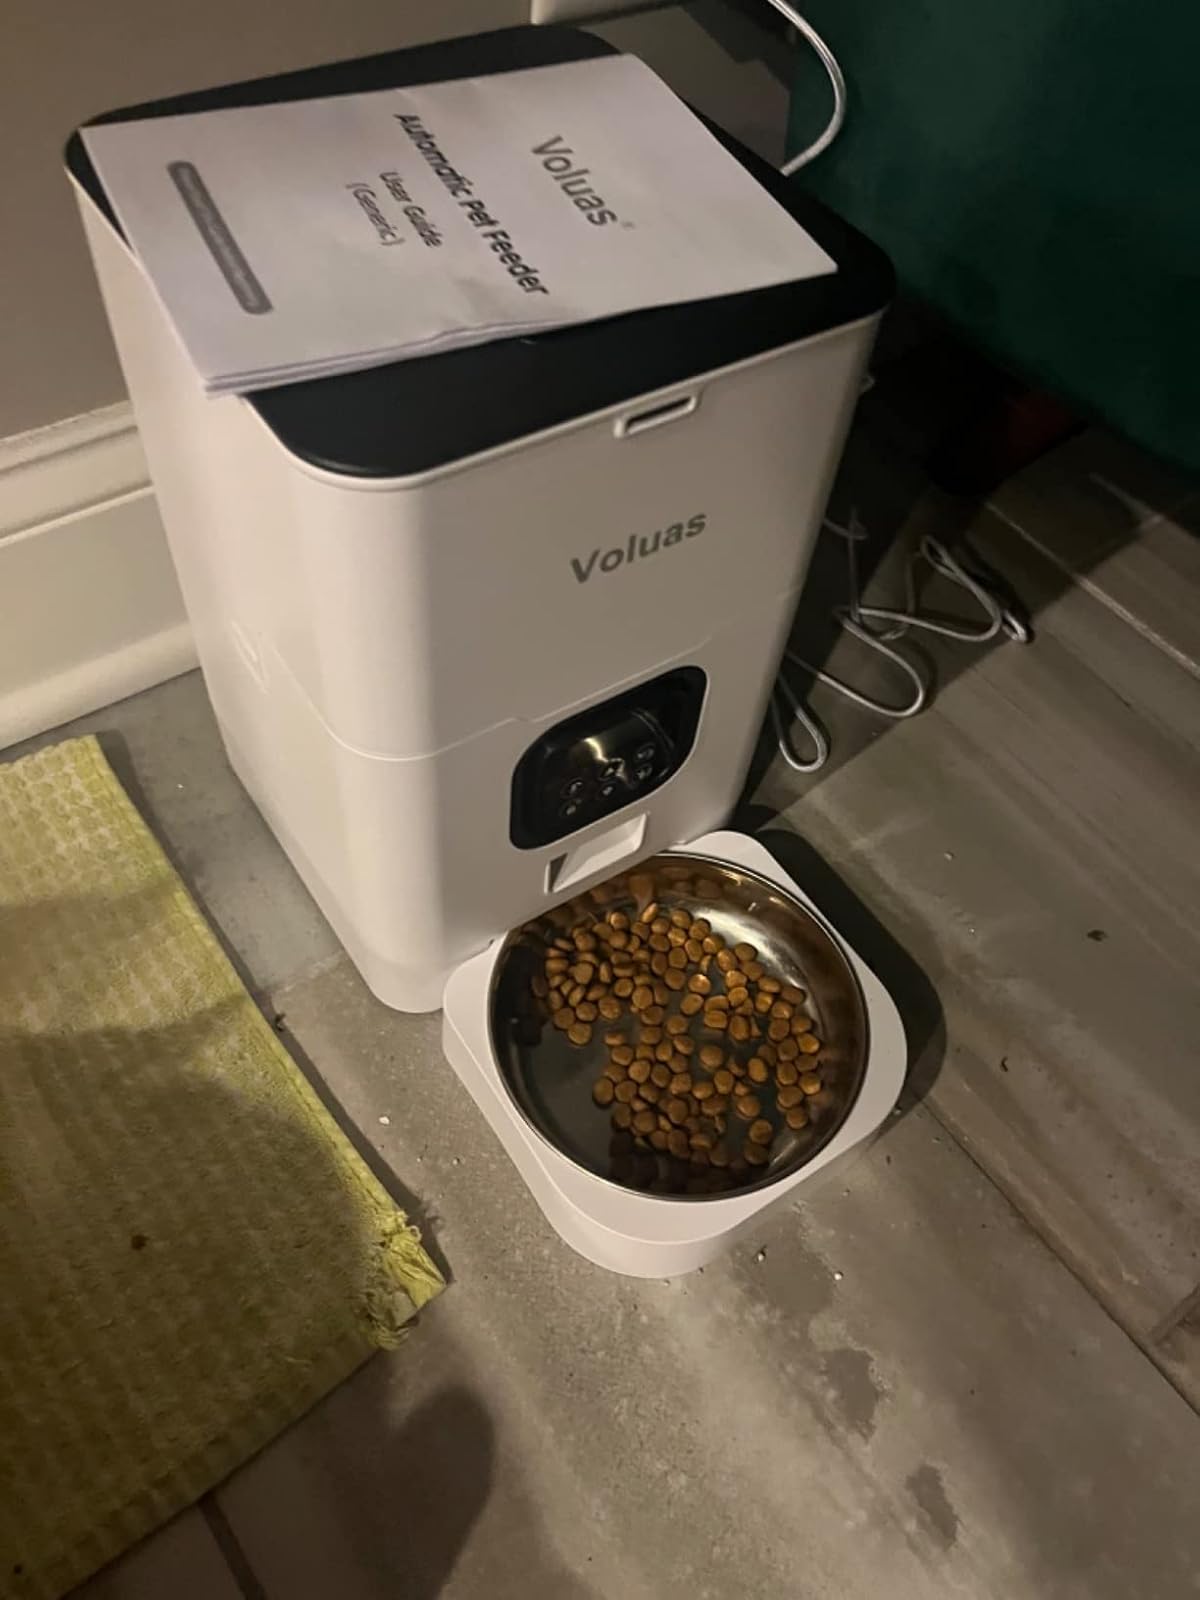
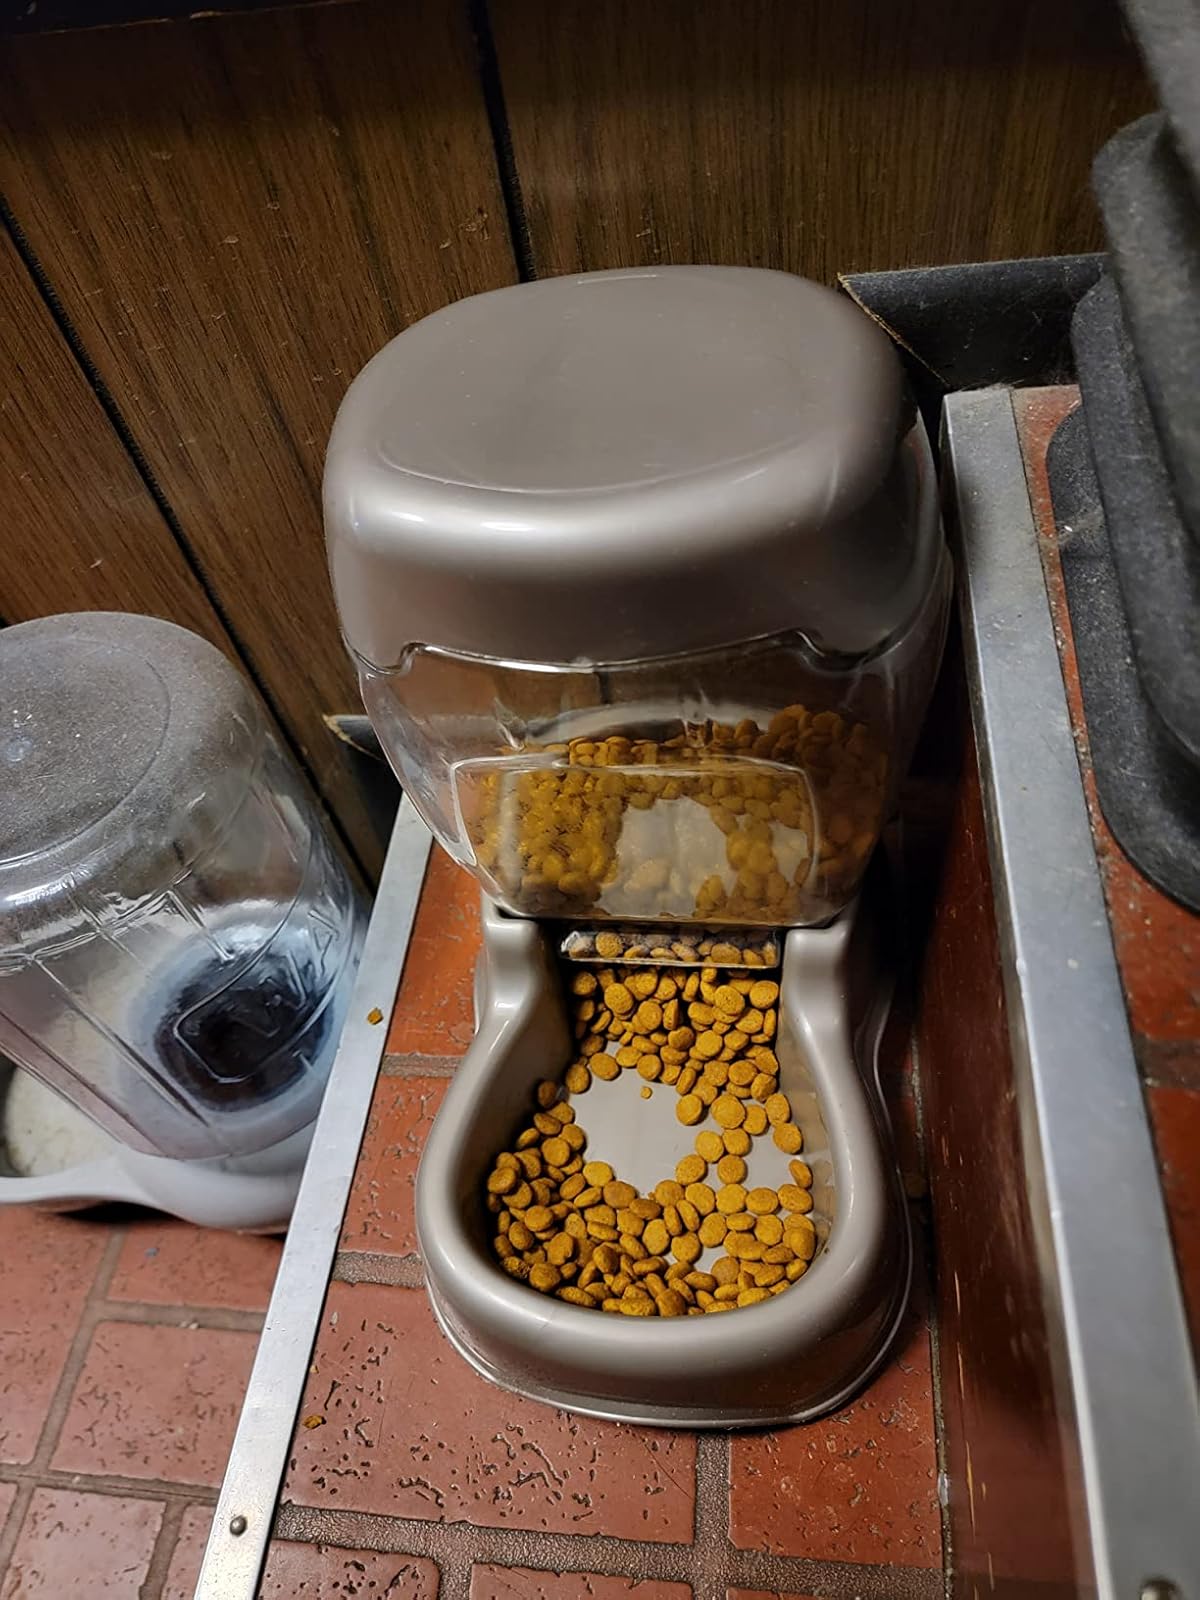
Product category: items_feeder
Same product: no